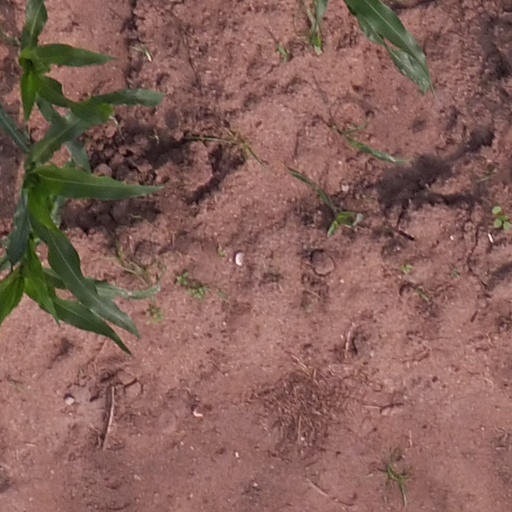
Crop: maize; corn